Bristol Castle

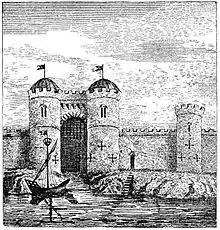
"Water Gate" to Bristol Castle, guarded by five towers

After William II triumphed, the English lands of the rebels were redistributed to his loyal followers. Among the recipients was Robert FitzHamon, who having thus gained a large swathe of Gloucestershire, including Bristol Castle, founded the feudal barony of Gloucester. His eldest daughter and heiress Mabel FitzHamon married Robert, 1st Earl of Gloucester, illegitimate son of King Henry I. On the death of her father in 1107, Mabel brought to her husband the feudal barony of Gloucester: thus he is generally known as "Robert of Gloucester".